Walter Stapledon

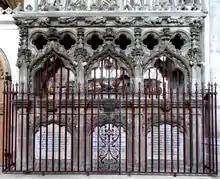
North (rear) side of monument to Bishop Walter Stapledon in Exeter Cathedral, viewed from the north ambulatory. Directly behind the viewer is the monument to his brother Sir Richard Stapledon

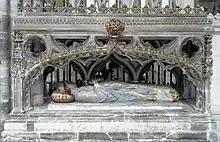
Monument to Bishop Walter Stapledon, Exeter Cathedral, viewed from within the choir

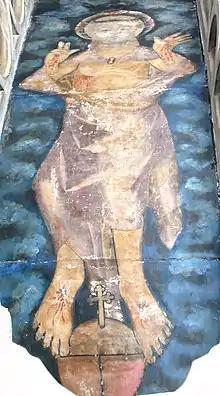
Wall painting c. 1326 on ceiling of canopy of monument to Bishop Walter Stapledon, Exeter Cathedral

His monument in the choir on the north side of the high altar is the cathedral's most important 14th-century monument. It consists of a recumbent robed effigy of the bishop, holding in his left hand a crozier and in his right hand a book, within a gothic canopy all made of Beer stone. On the ceiling of the canopy, invisible to the casual observer but looking down onto the bishop's effigy, is a contemporary painting of Christ displaying his Five Holy Wounds. An epitaph by John Hooker was added in 1568 but later removed.